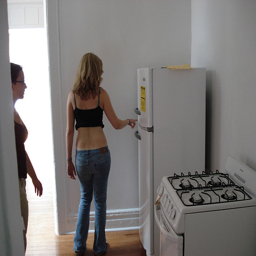
A woman and a refrigerator in a room.
In a white-walled kitchen with white appliances, a woman in a rolled up tank top points at a refrigerator as a second woman stands behind.
Two women are standing beside a refrigerator and a stove.
A woman is pointing to the refrigerator in the kitchen.
a woman is standing in front of a fridge